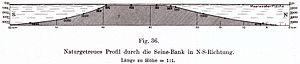
Un guyot est un mont sous-marin volcanique isolé de forme tronconique. Son sommet aplati se trouve à plus de deux cents mètres de profondeur sous la surface, et à plus de neuf cents mètres du plancher océanique. Cette définition est néanmoins arbitraire, et il existe des montagnes à sommet plat plus petites.